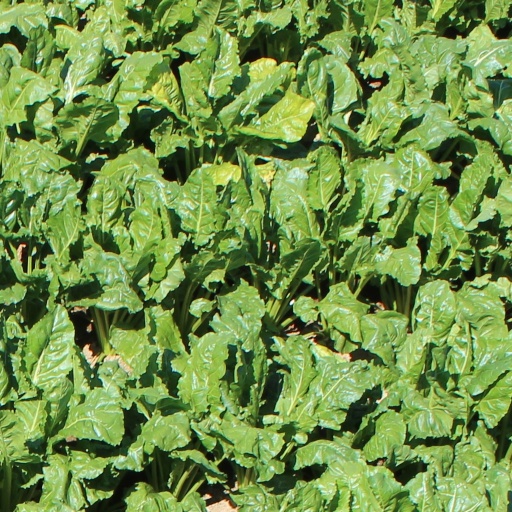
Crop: sugar beet